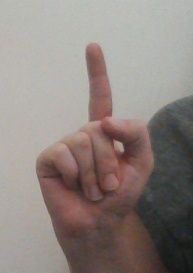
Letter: bb